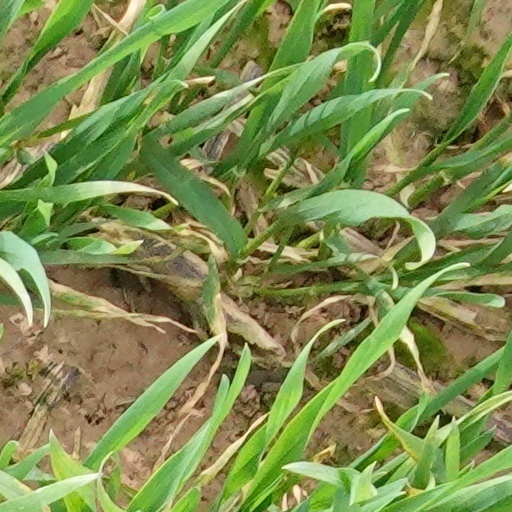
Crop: wheat